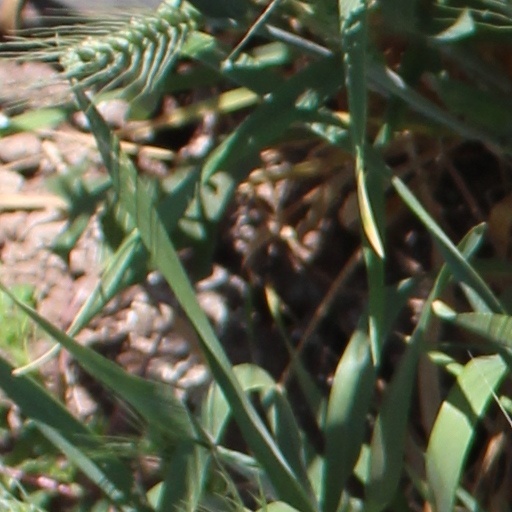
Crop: wheat